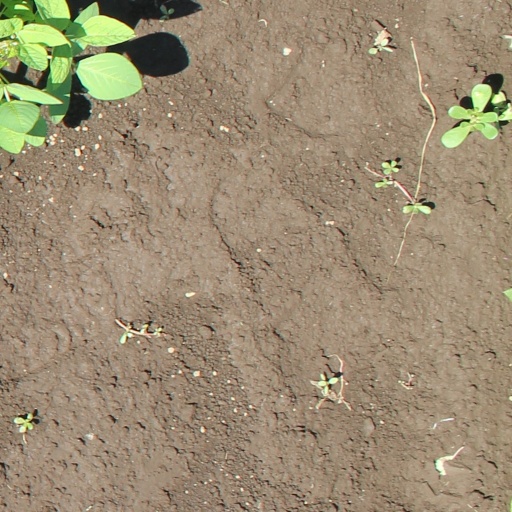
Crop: soybean